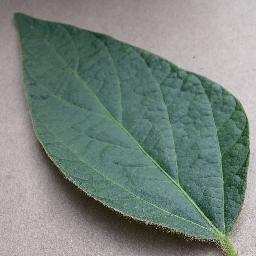
Label: Soybean___healthy